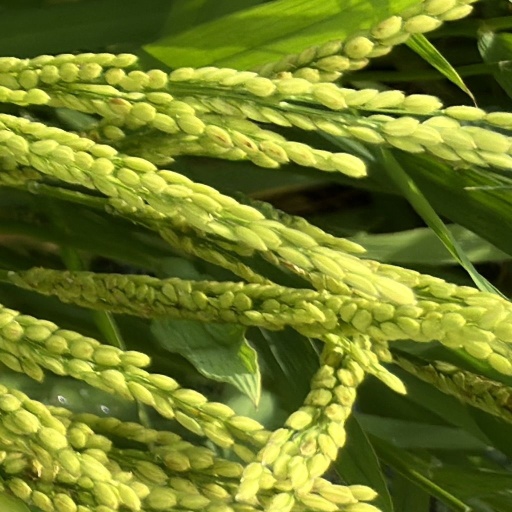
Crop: rice